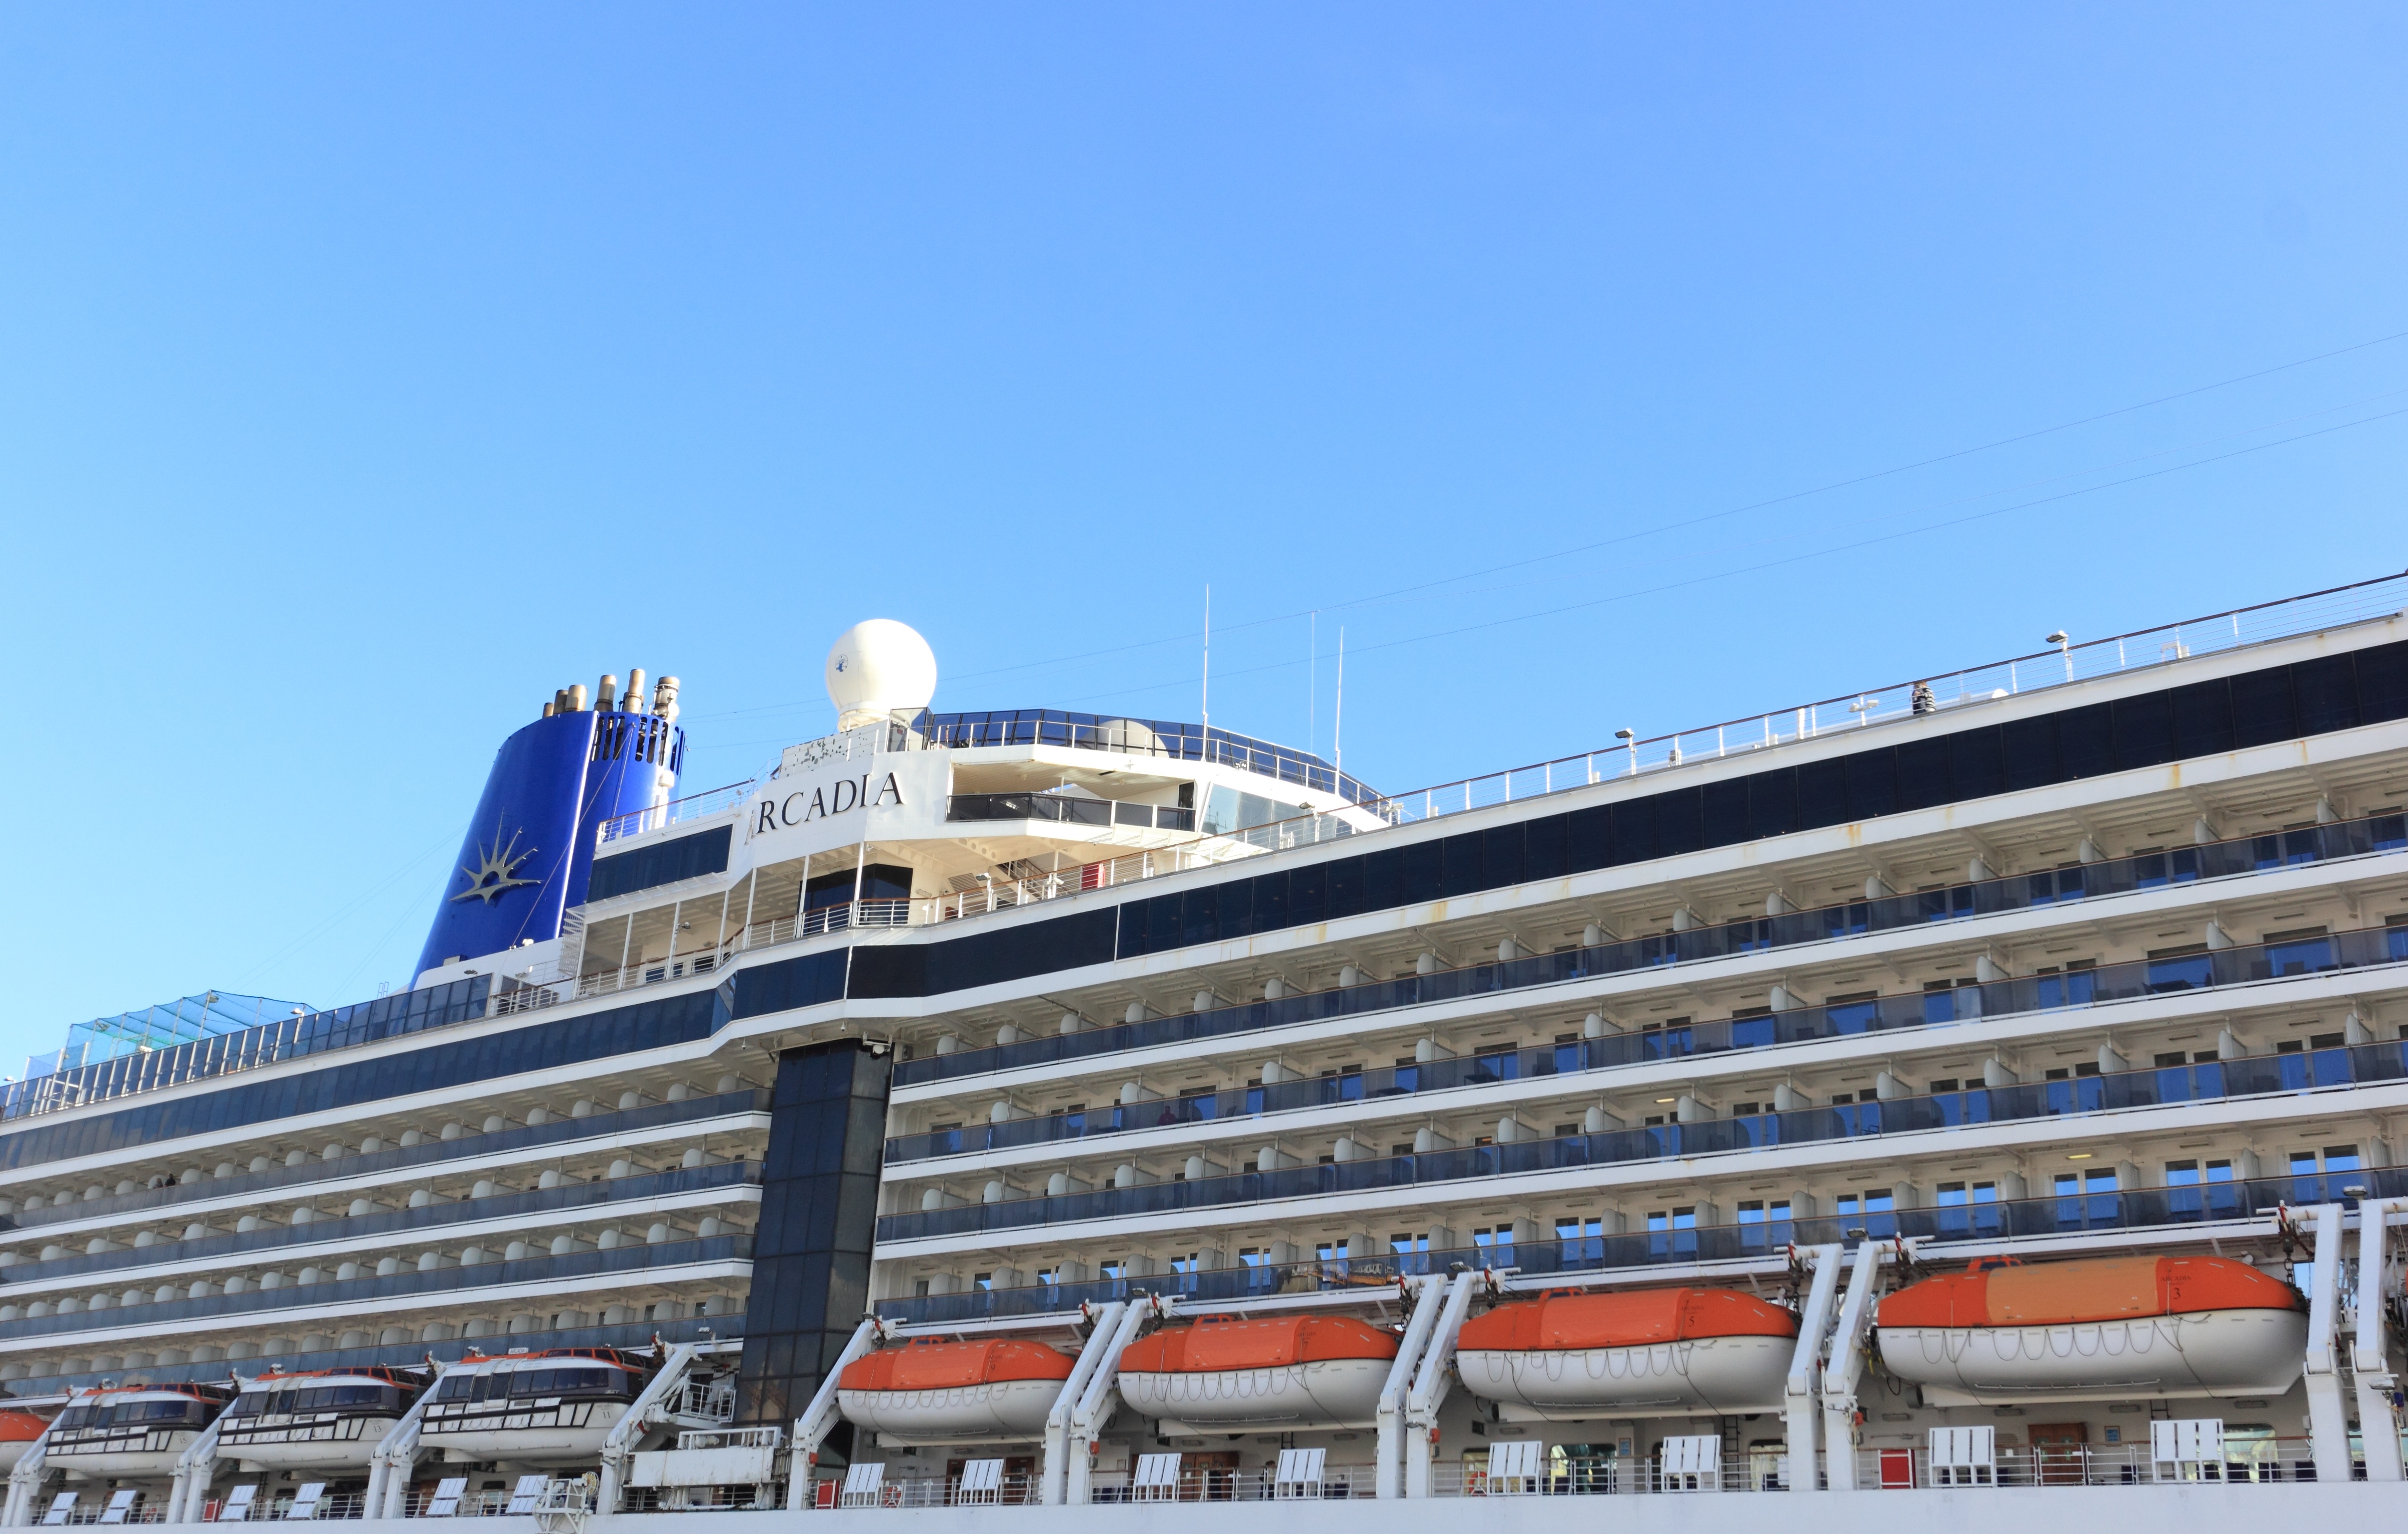
structure, ship, vacation, travel, transport, vehicle, stadium, cruise, arena, terminal, portugal, watercraft, cruise ship, lisbon, arcadia, passenger ship, sport venue